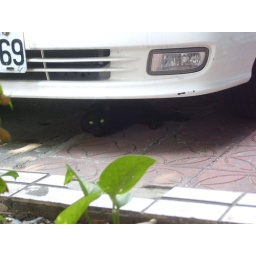
cat hiddled under the car